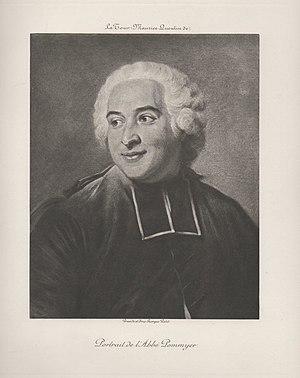
Abbé François-Emmanuel Pommyer, héliogravure d'après le portrait de Quentin de La Tour. Fin XIXe siècle.
Notre-Dame de Bonneval est une abbaye cistercienne fondée en 1147, située sur la commune française du Cayrol dans le département de l’Aveyron, ainsi que dans le diocèse de Rodez.